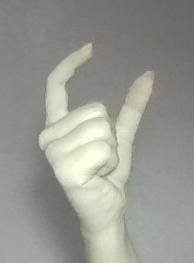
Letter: nun